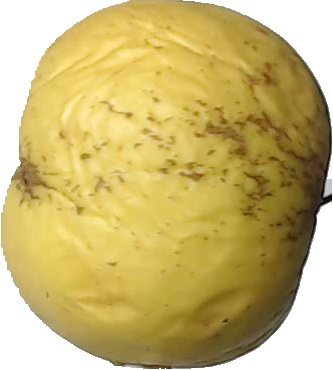
Label: apple_golden_1